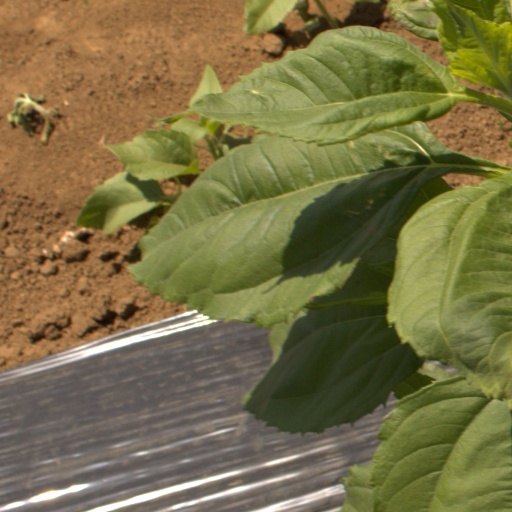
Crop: Jerusalem artichoke